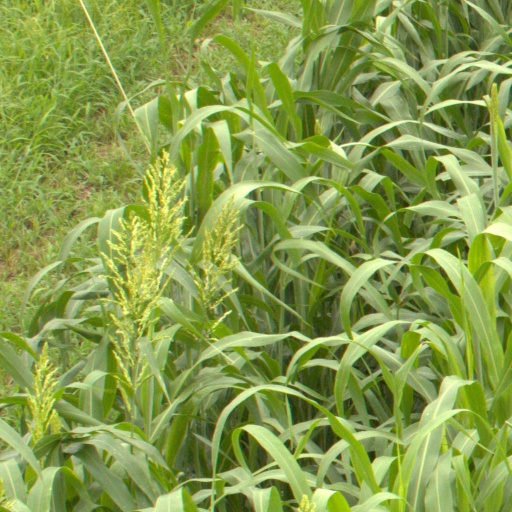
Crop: sorghum